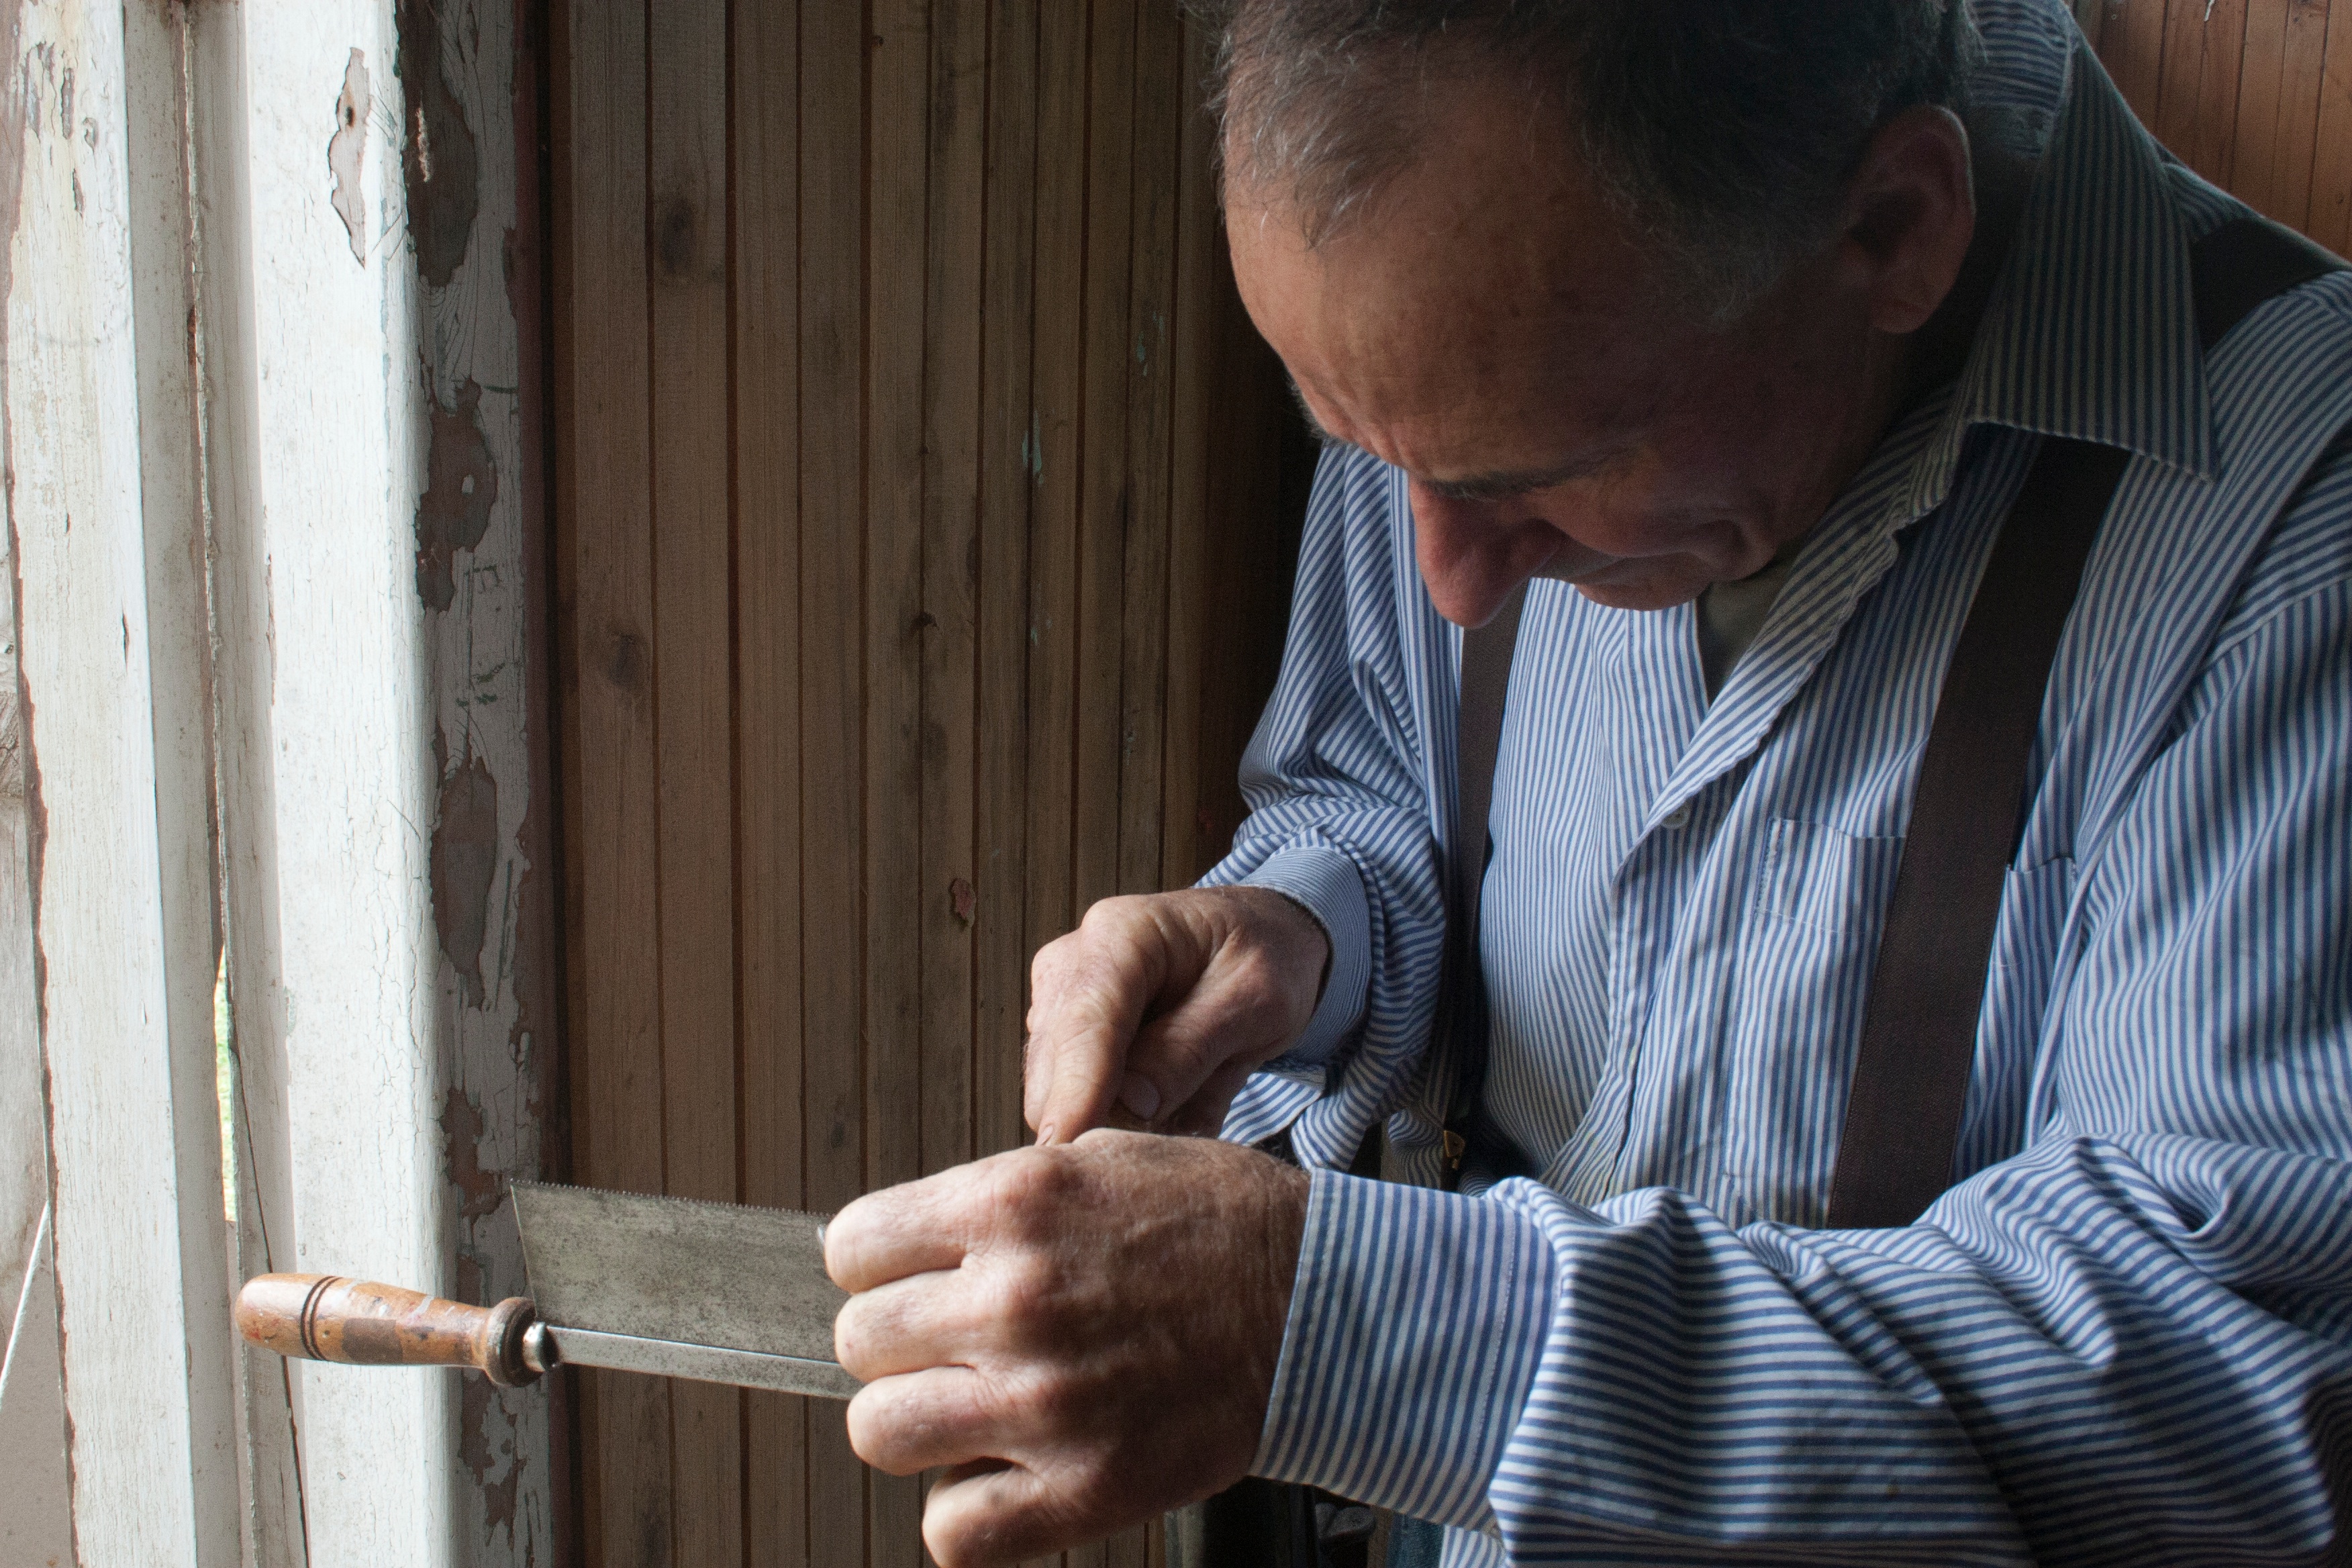
hand, man, person, male, sitting, conversation, senior citizen, human positions